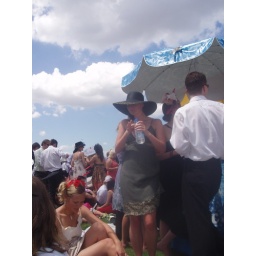
mc girl in hat copy